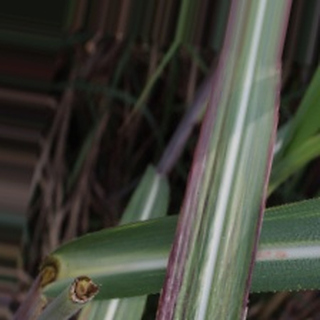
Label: sugarcane_bacterial_blight